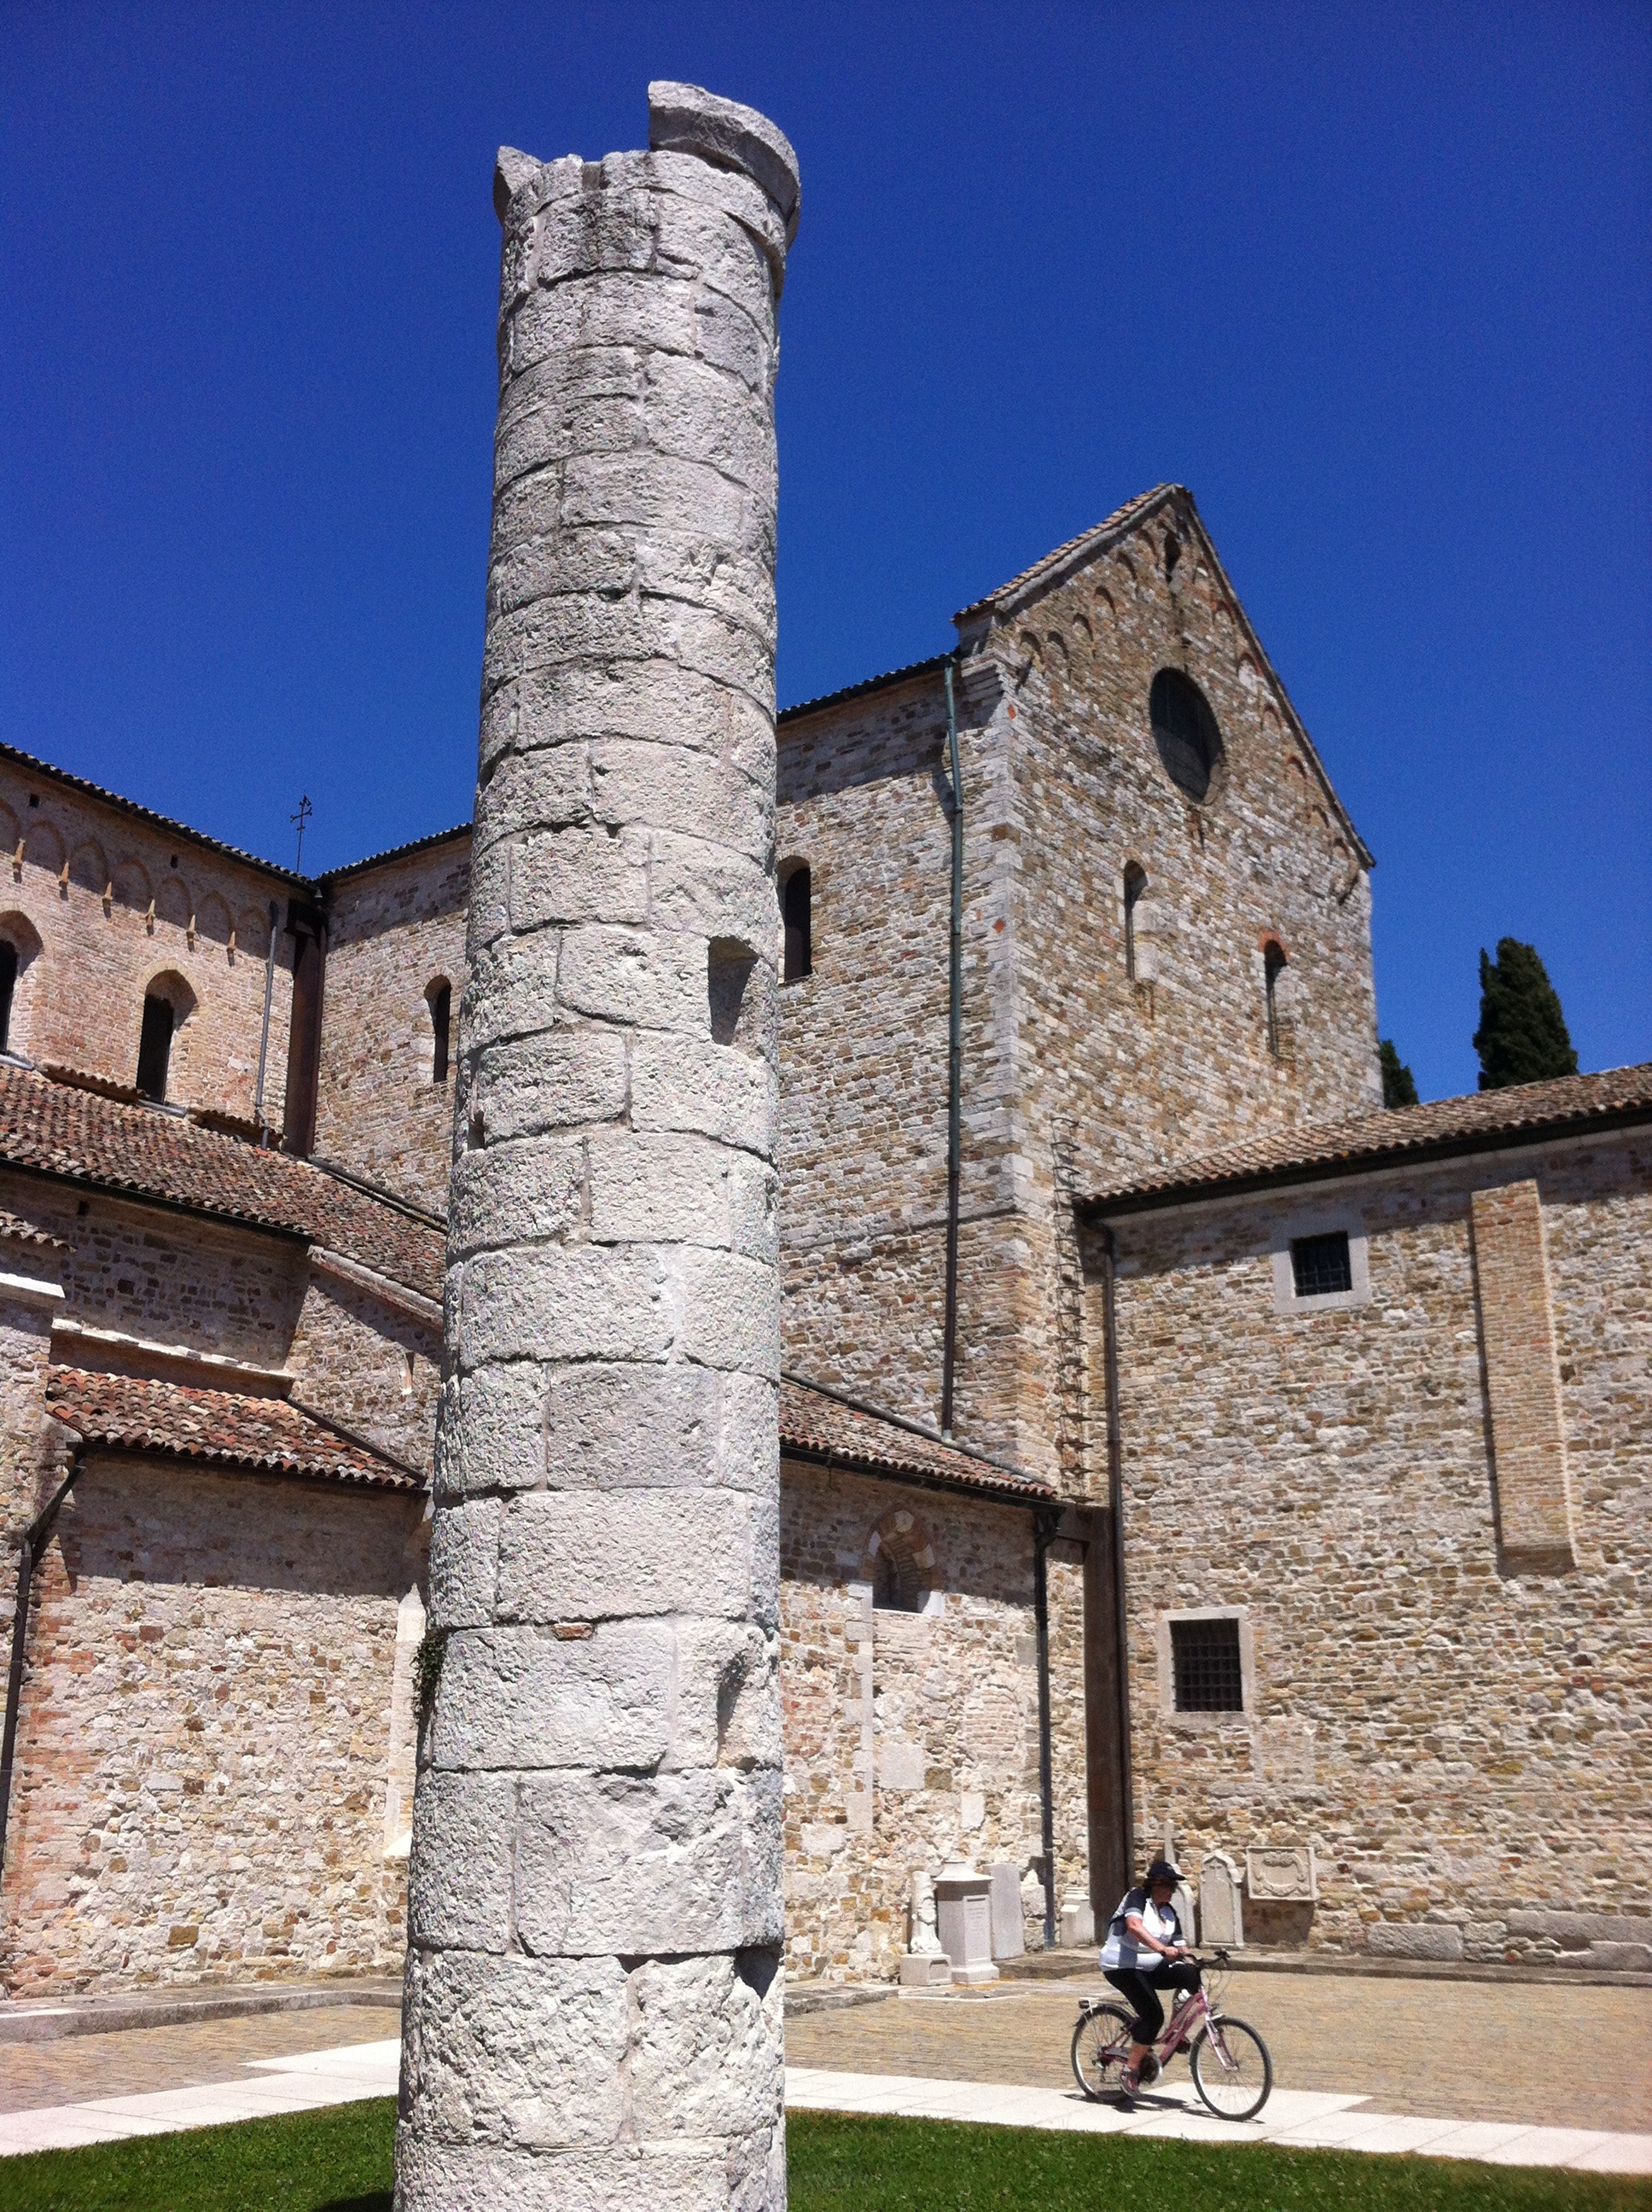
architecture, building, monument, column, tower, castle, fortification, place of worship, ruins, monastery, basilica, estate, middle ages, historic site, ancient history, aquileia, spanish missions in california